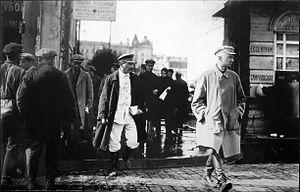
Boris Ignatievitch Goudz né le 19 août 1902 à Oufa, décédé le 27 décembre 2006 à Moscou à l'âge de 104 ans, est le dernier survivant de la police secrète soviétique des années d'entre-deux-guerres. Il n’a pas connu la Tchéka proprement dite, mais ses évolutions ultérieures, le GPU et l’OGPU. Il a travaillé sous Félix Dzerjinski, Viatcheslav Menjinski, et Guenrikh Iagoda. Sous son chef direct Artour Artouzov, Goudz a participé à l’arrestation de 2 fameux espions Boris Savinkov et Sidney Reilly. Il a aussi été l'officier traitant du célèbre agent secret Richard Sorge.